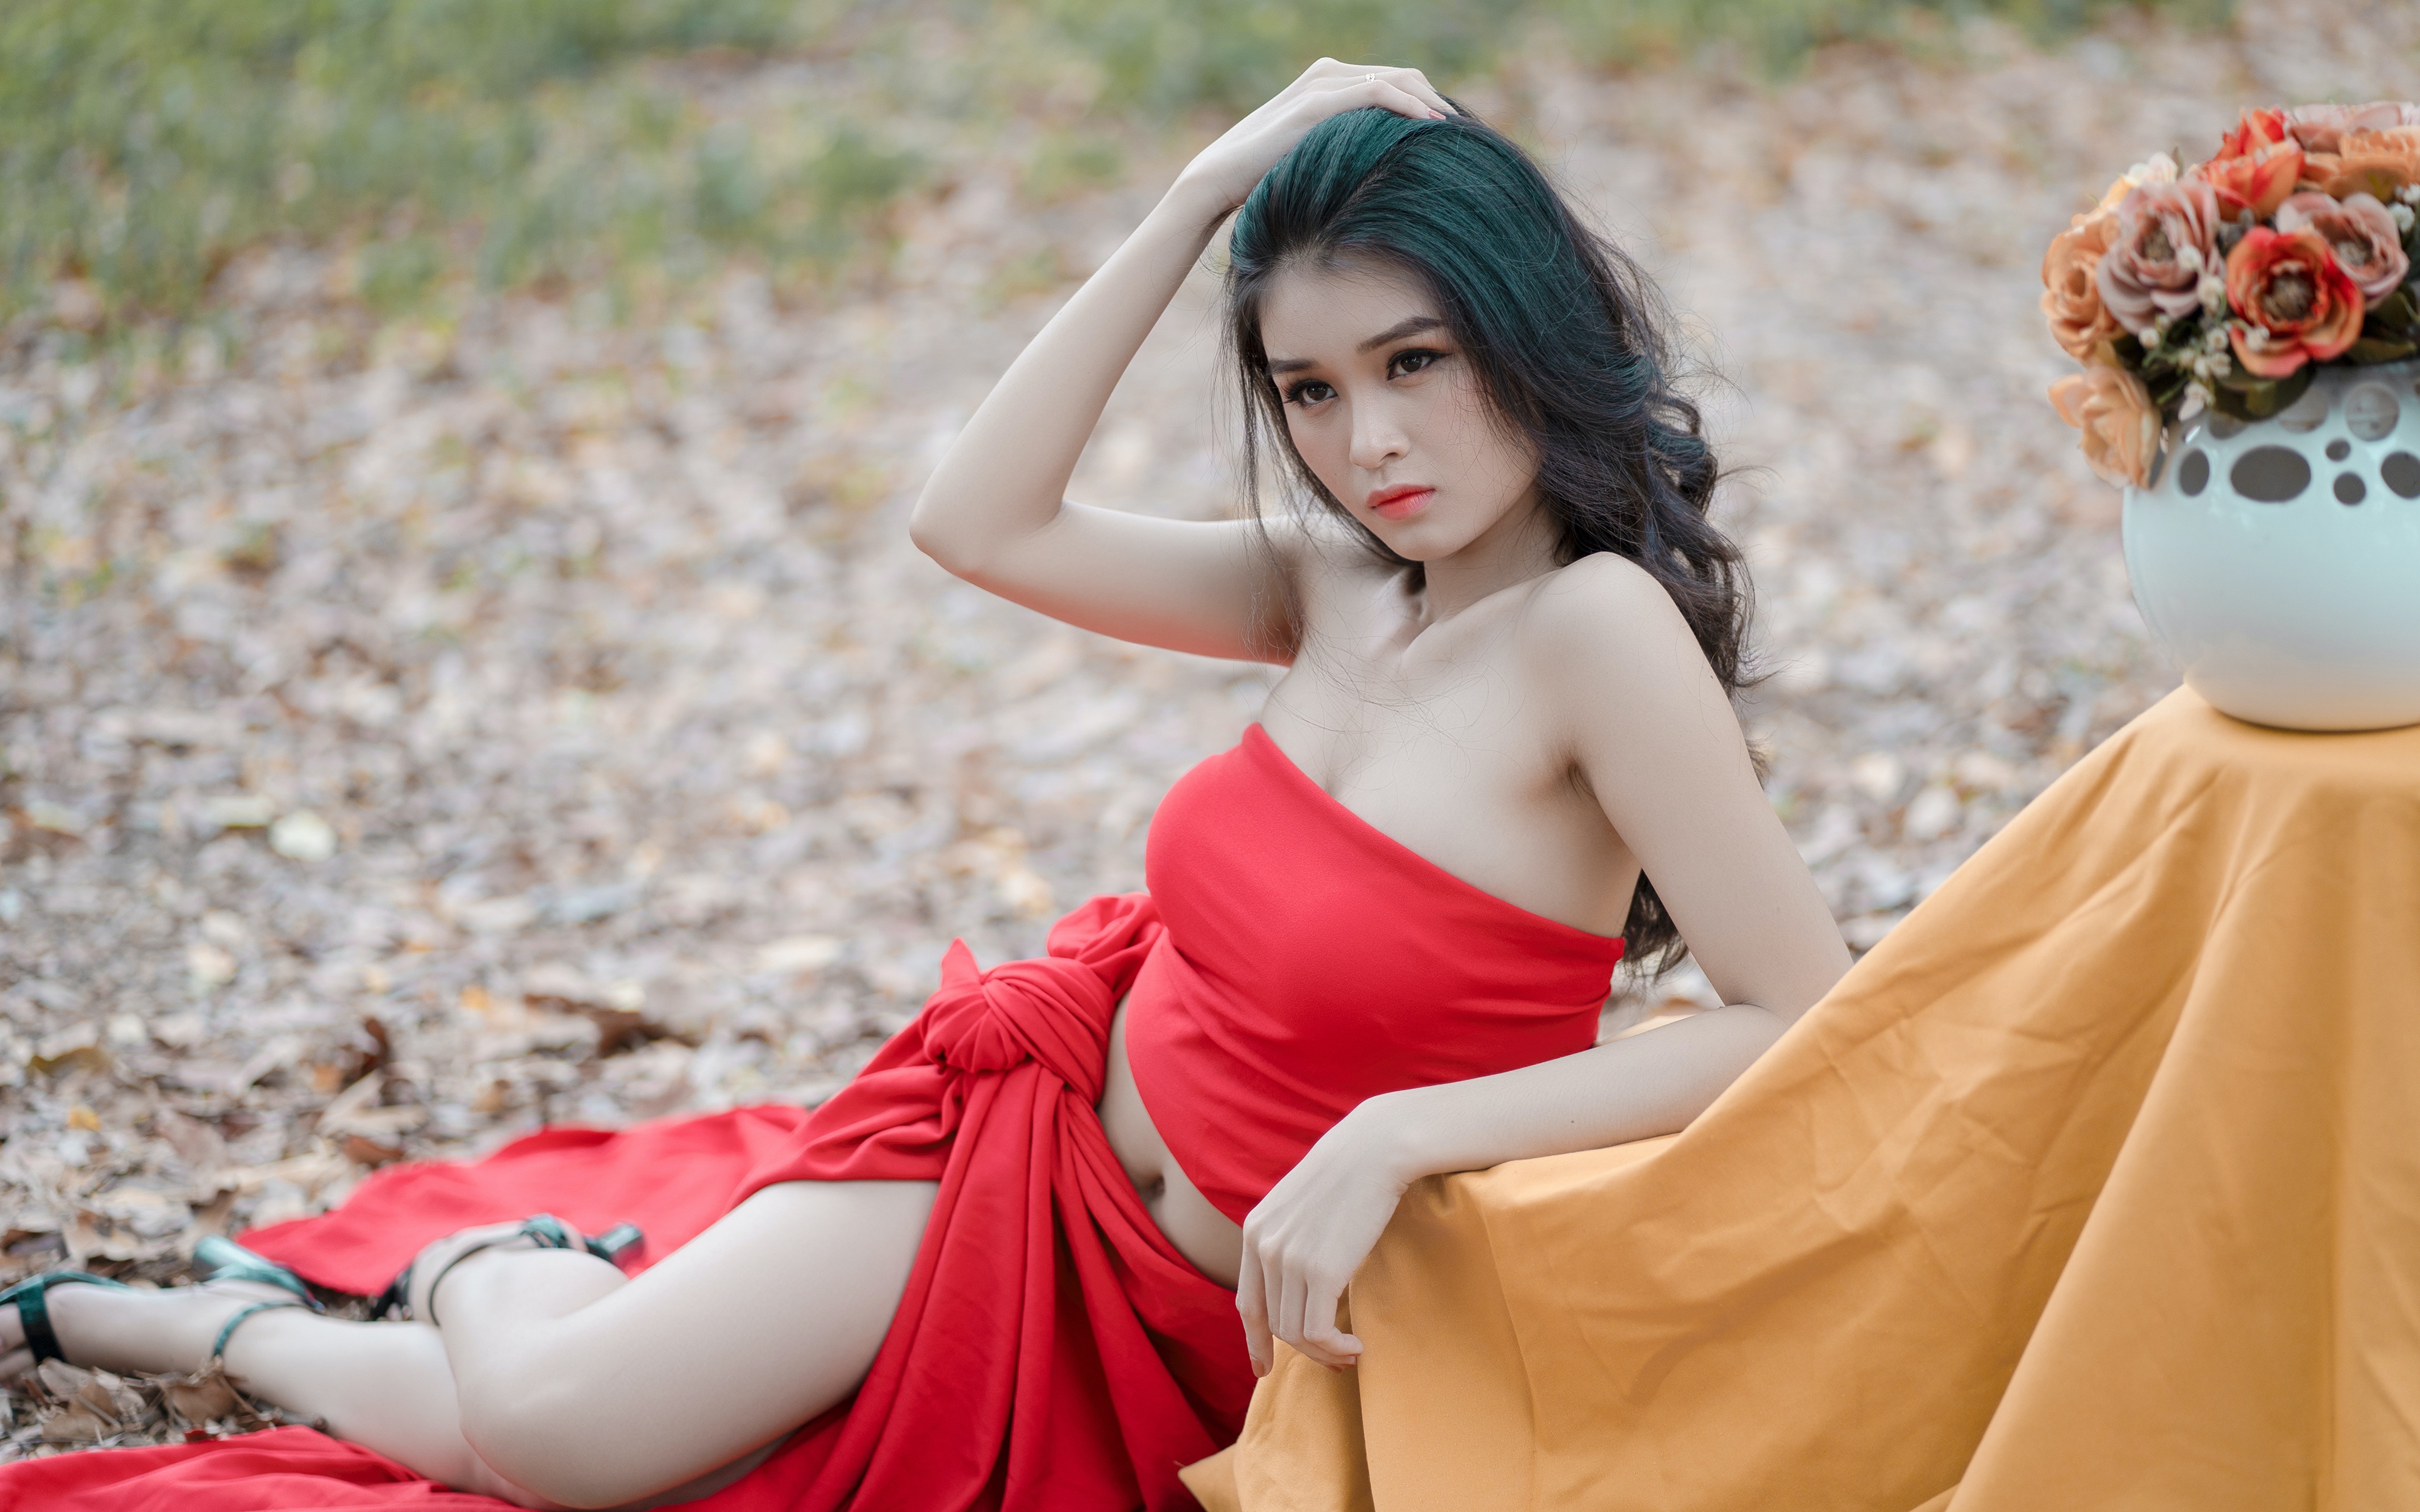
girl, girls, woman, model, person, photo, wallpaper, clothing, joint, skin, arm, shoulder, People in nature, leg, flash photography, orange, happy, waist, red, thigh, grass, black hair, trunk, fashion model, leisure, long hair, beauty, human leg, formal wear, knee, abdomen, art model, brown hair, sitting, sandal, peach, japanese idol, jewellery, flesh, photo shoot, costume, gown, portrait photography, high heels